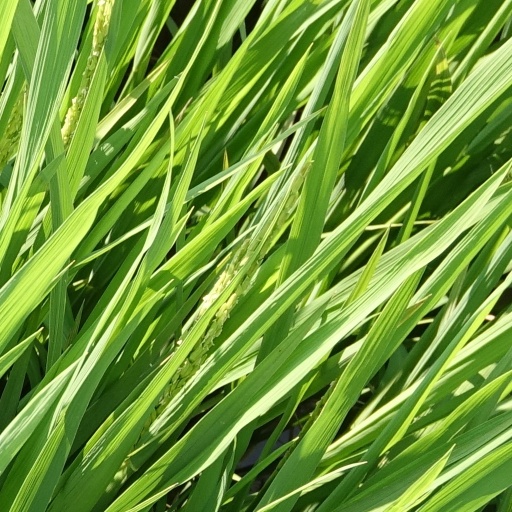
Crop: rice